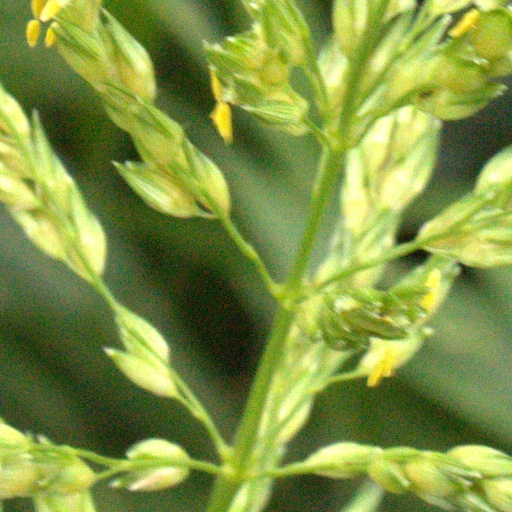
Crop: sorghum